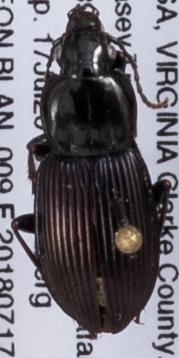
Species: Pterostichus trinarius
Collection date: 2018-07-17
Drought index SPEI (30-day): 0.924
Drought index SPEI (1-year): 1.28
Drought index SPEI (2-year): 1.01